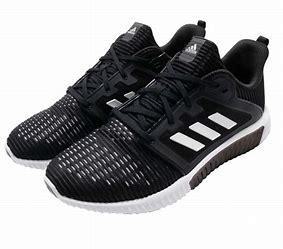
Brand: adidas
Model: Climacool Vent